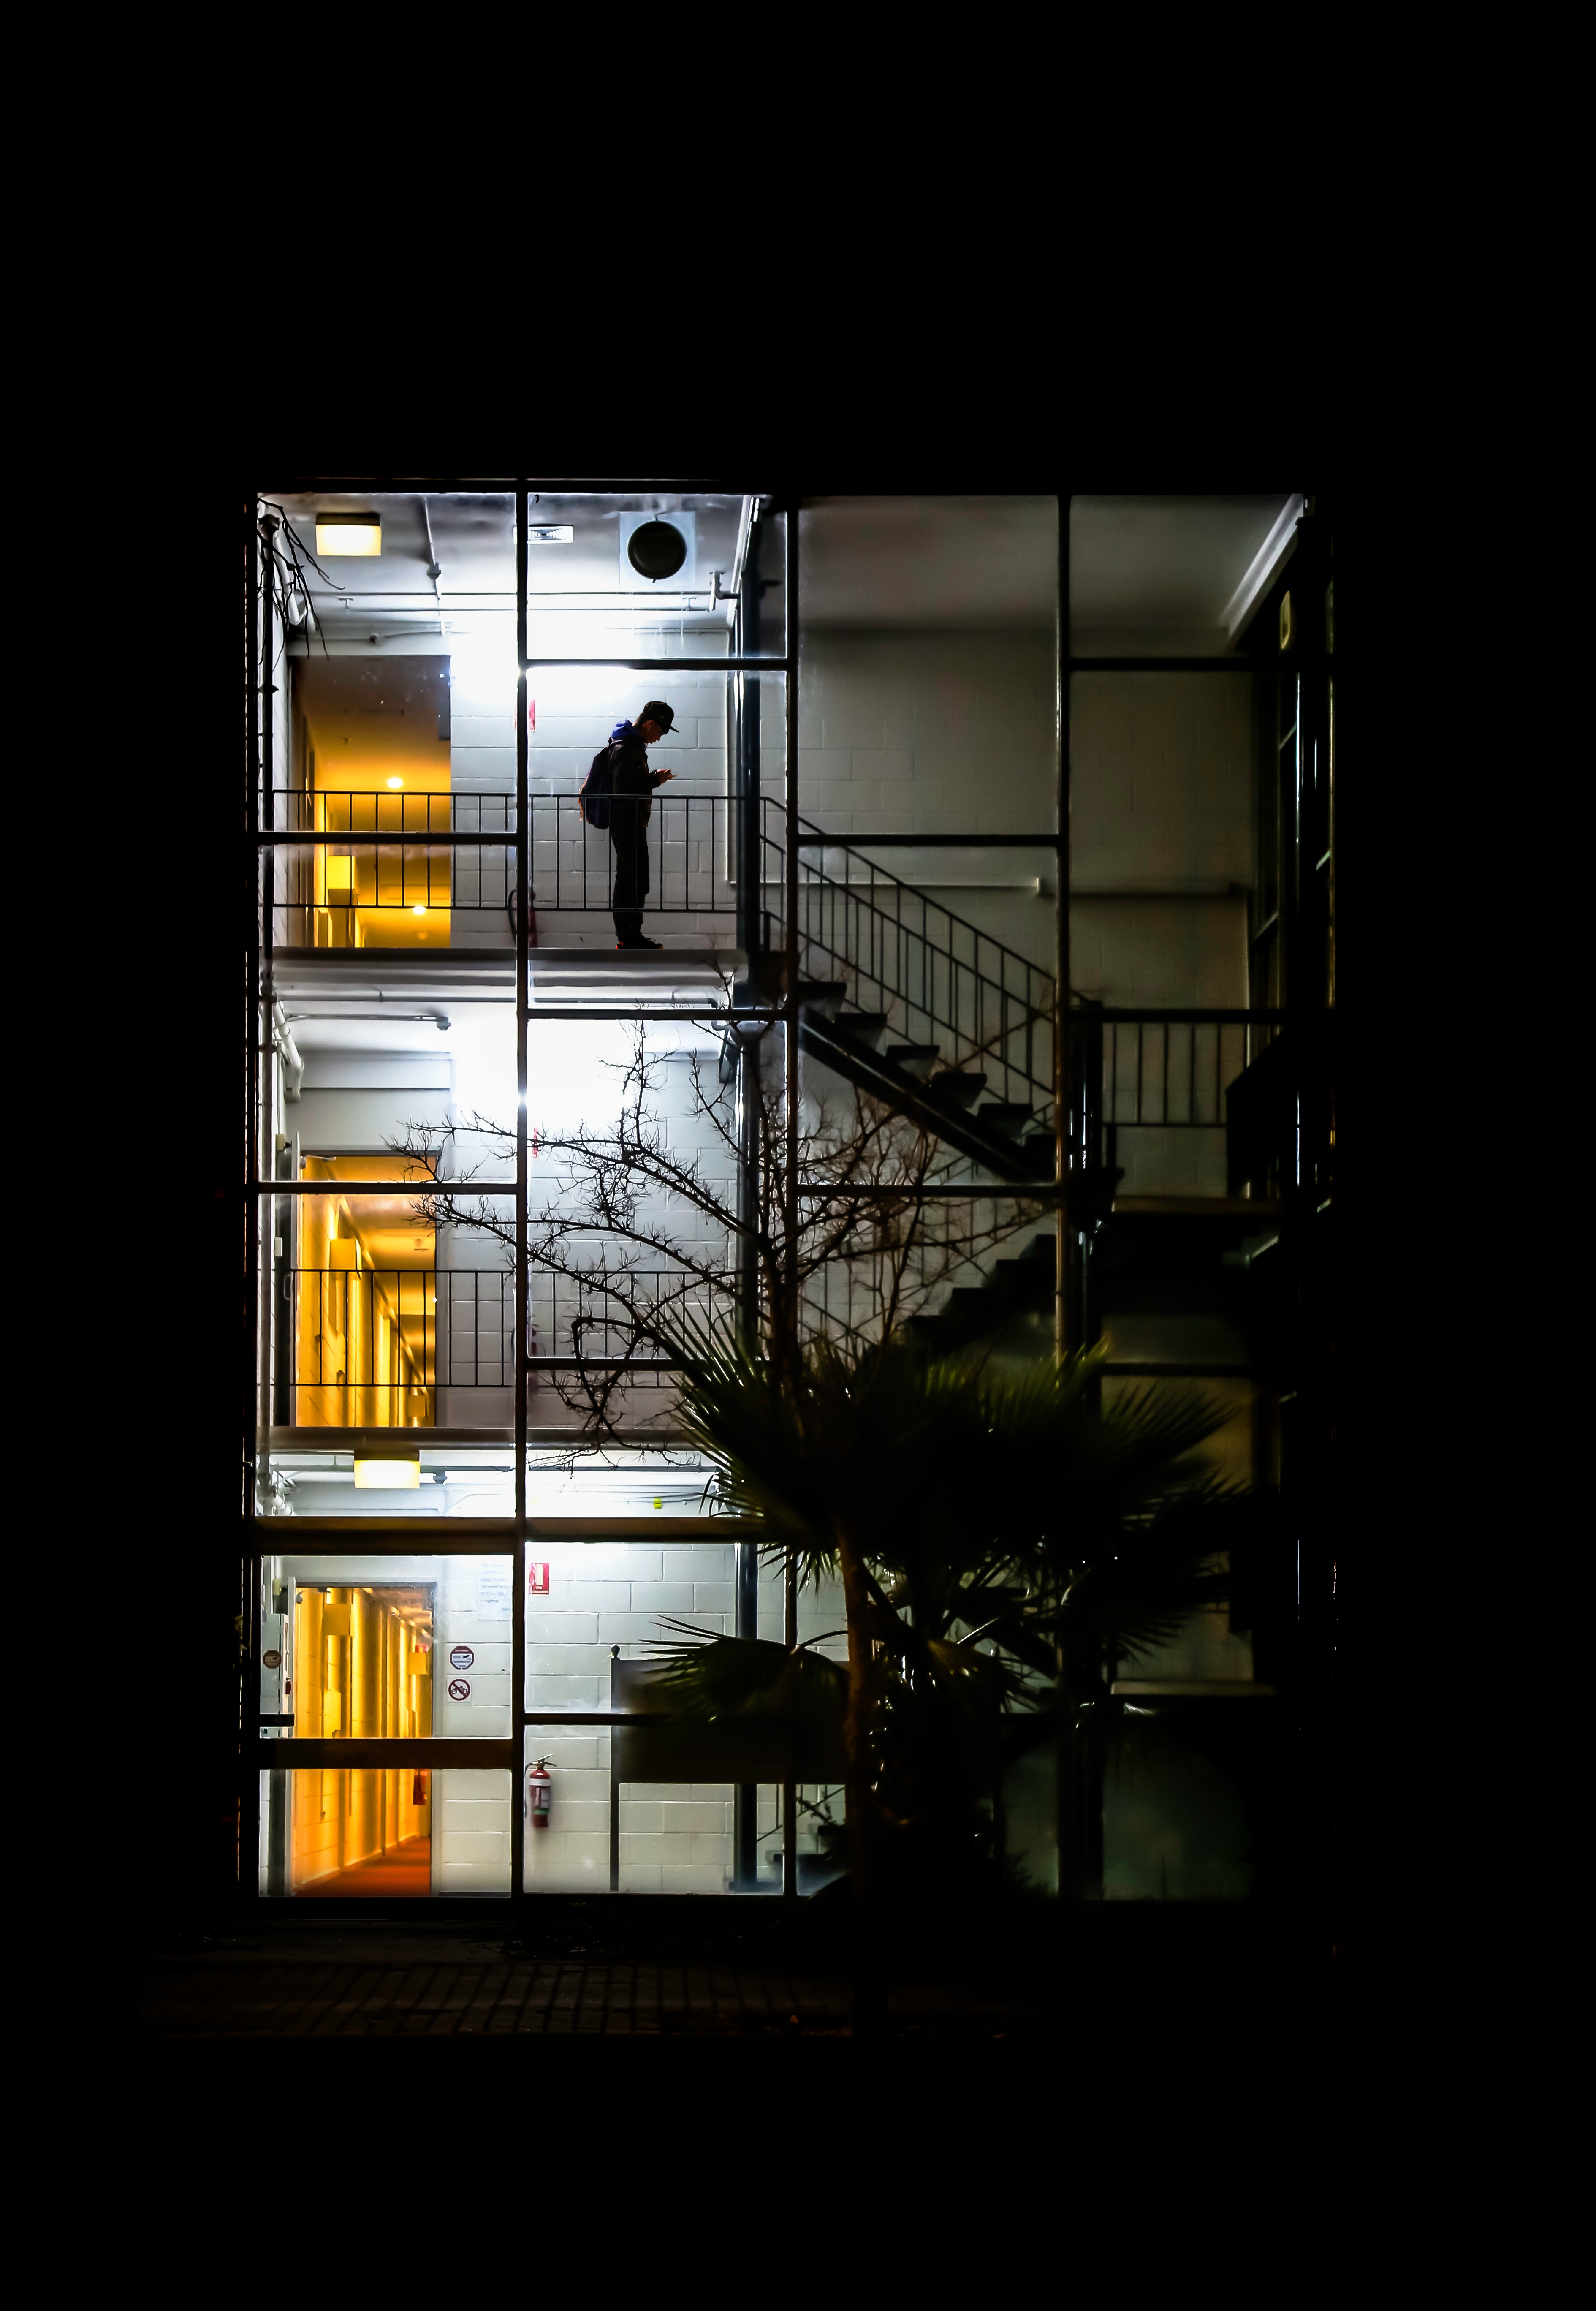
light, window, glass, reflection, darkness, lighting, design, symmetry, shape